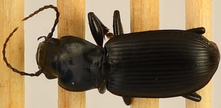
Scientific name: Pterostichus protractus
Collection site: Rocky Mountains NEON (RMNP), plot RMNP_003